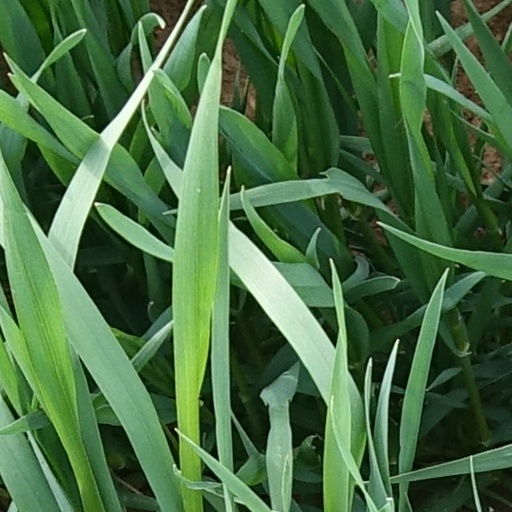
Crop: wheat